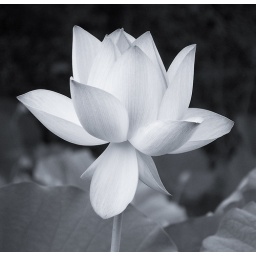
As beautiful as these flowers are in color, they are extraordinarily delicate and alluring in black and white.